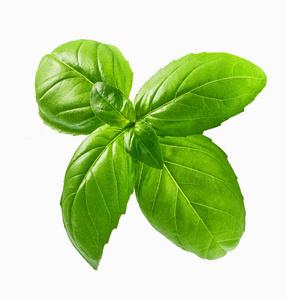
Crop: unknown
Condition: basil